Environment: real
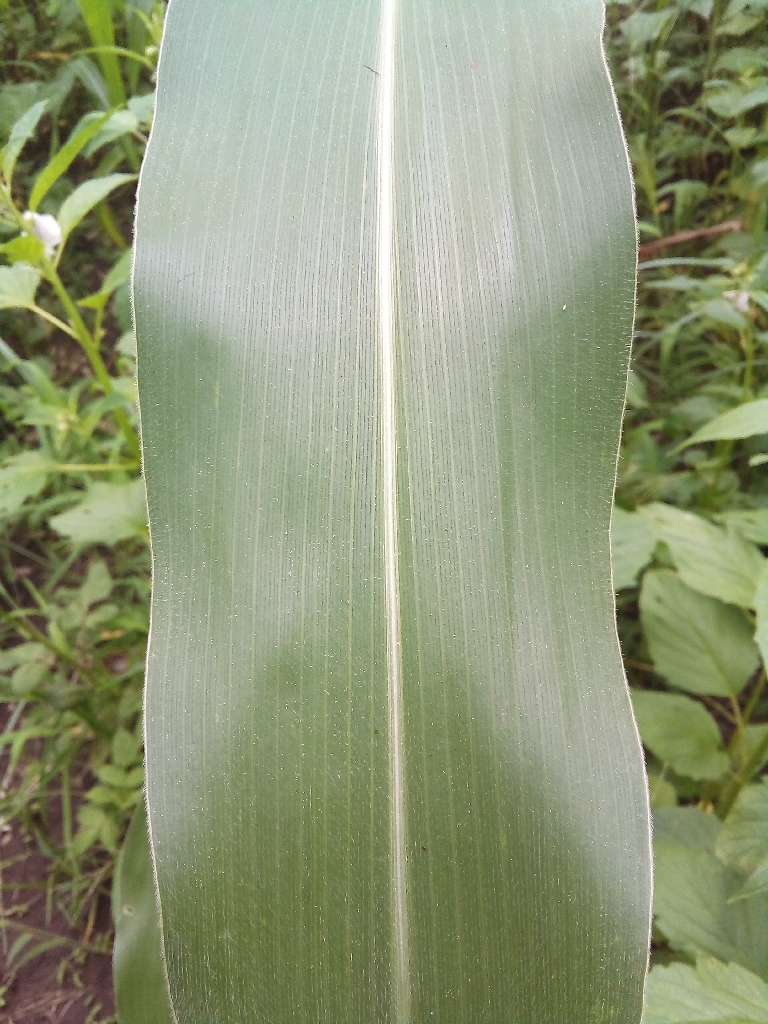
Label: healthy